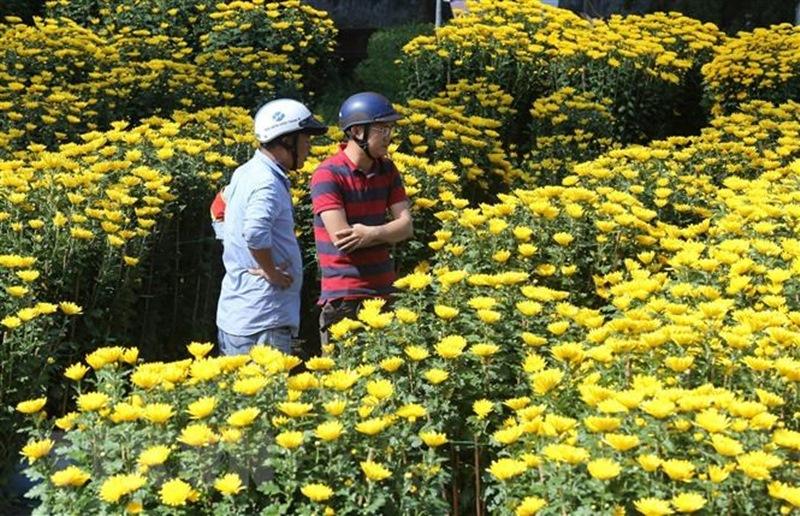
hai người đàn ông đang đứng ở vườn hoa